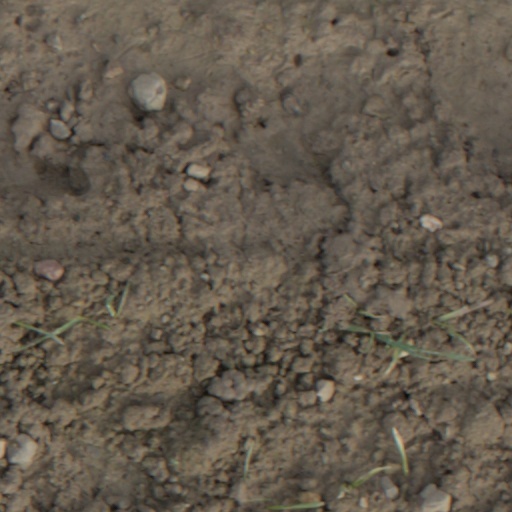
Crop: wheat